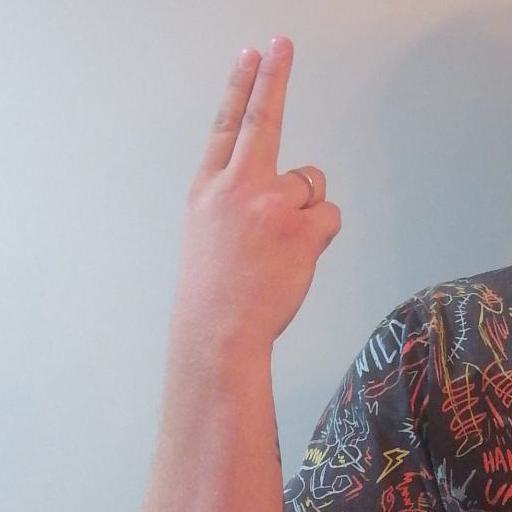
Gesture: two_up_inverted